Valery Legasov

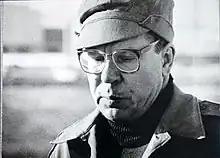
Legasov,

Valery Alekseyevich Legasov (1 September 1936 – 27 April 1988) was a Soviet inorganic chemist and a member of the Academy of Sciences of the Soviet Union. He is primarily known for his efforts to contain the 1986 Chernobyl disaster. Legasov also presented the findings of an investigation to the International Atomic Energy Agency at the United Nations Office at Vienna, detailing the actions and circumstances that led to the explosion of Reactor No. 4 at the Chernobyl Nuclear Power Plant.